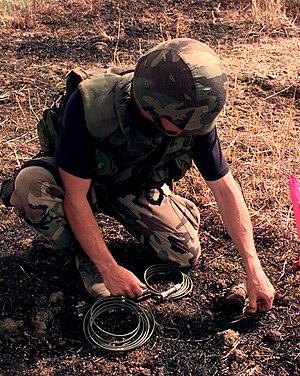
La BLU-97/B Combined Effects Bomb est une sous-munition américaine, employée dans de nombreuses armes à fragmentation depuis les années 1980.